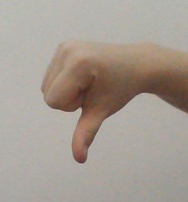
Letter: waw